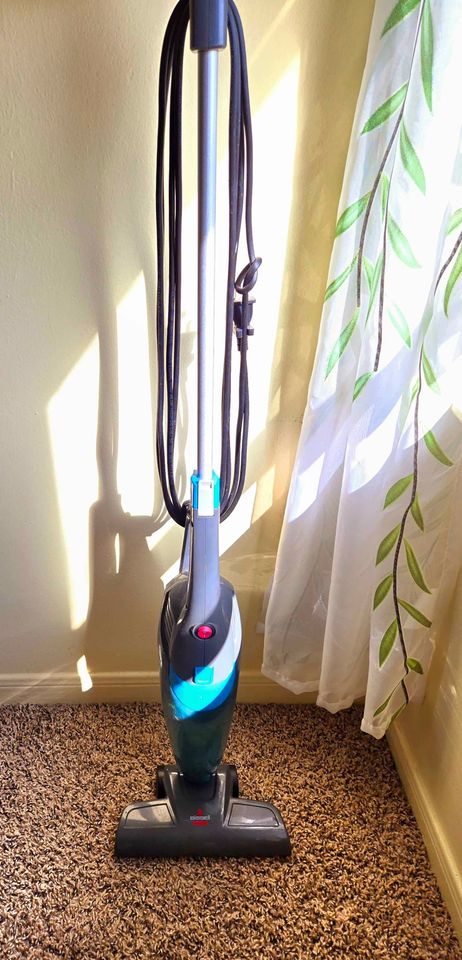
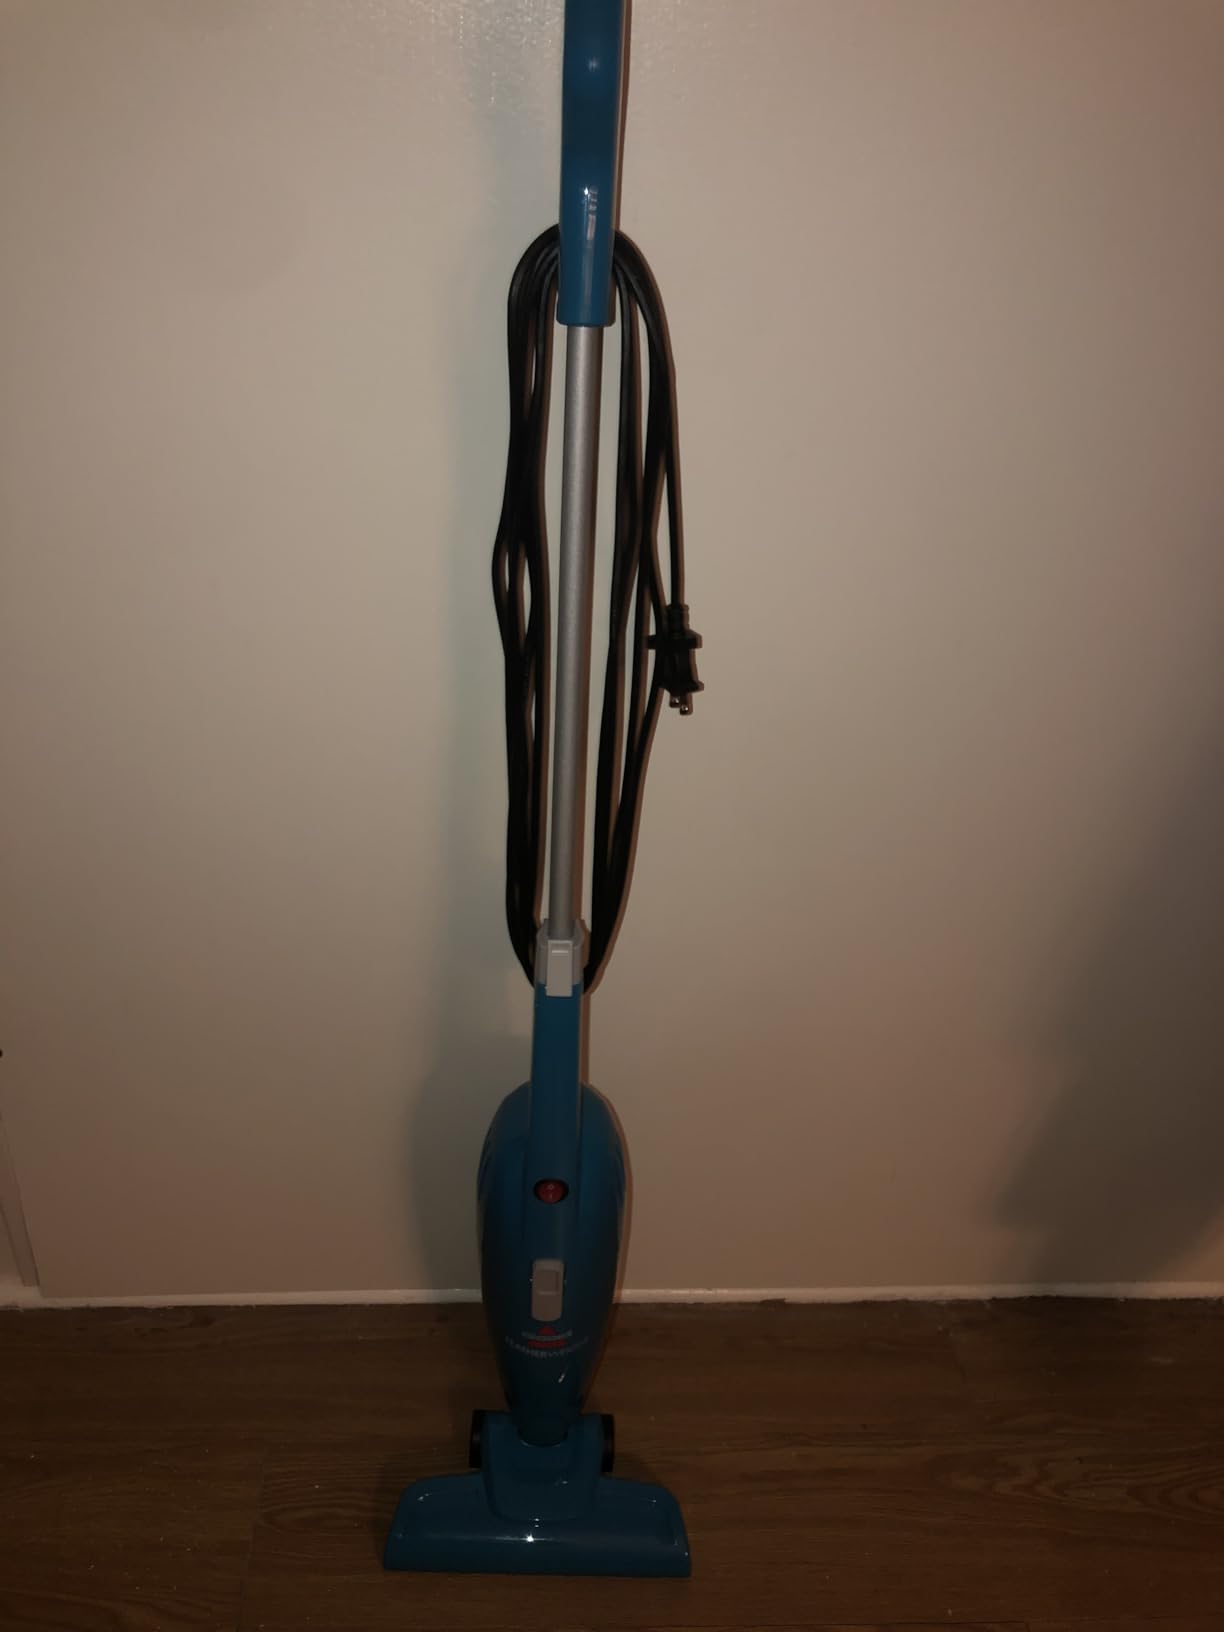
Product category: items_vacuum
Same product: no